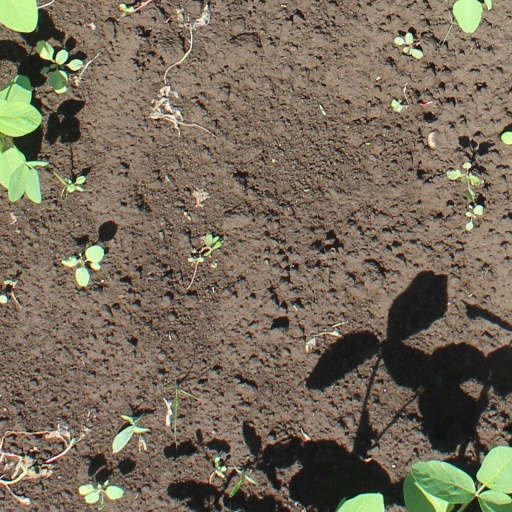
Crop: soybean